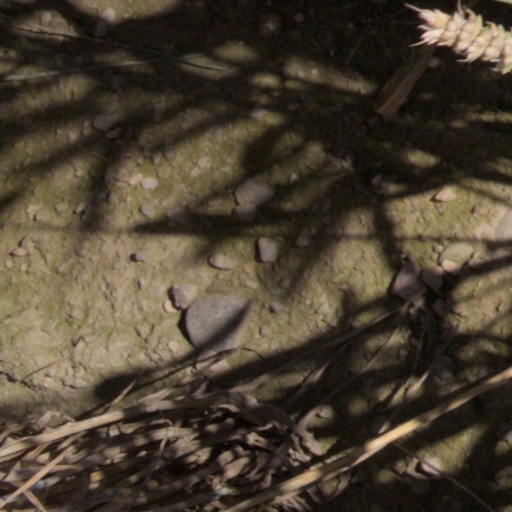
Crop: wheat